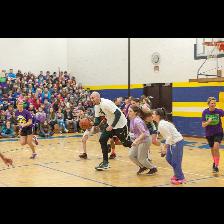
Label: Human